List of Let L-410 Turbolet operators

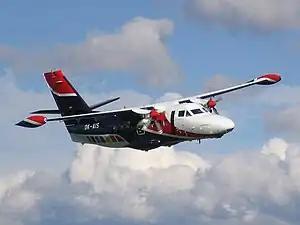
Let L-410 Turbolet

Many Let L-410 Turbolets were delivered to the former Soviet Union and ex-Soviet states and stayed there and in Russia, but some have been also sold to airlines in Asia, Africa, Central America, and South America. Forty aircraft are in use throughout Europe for commercial operation or skydiving.